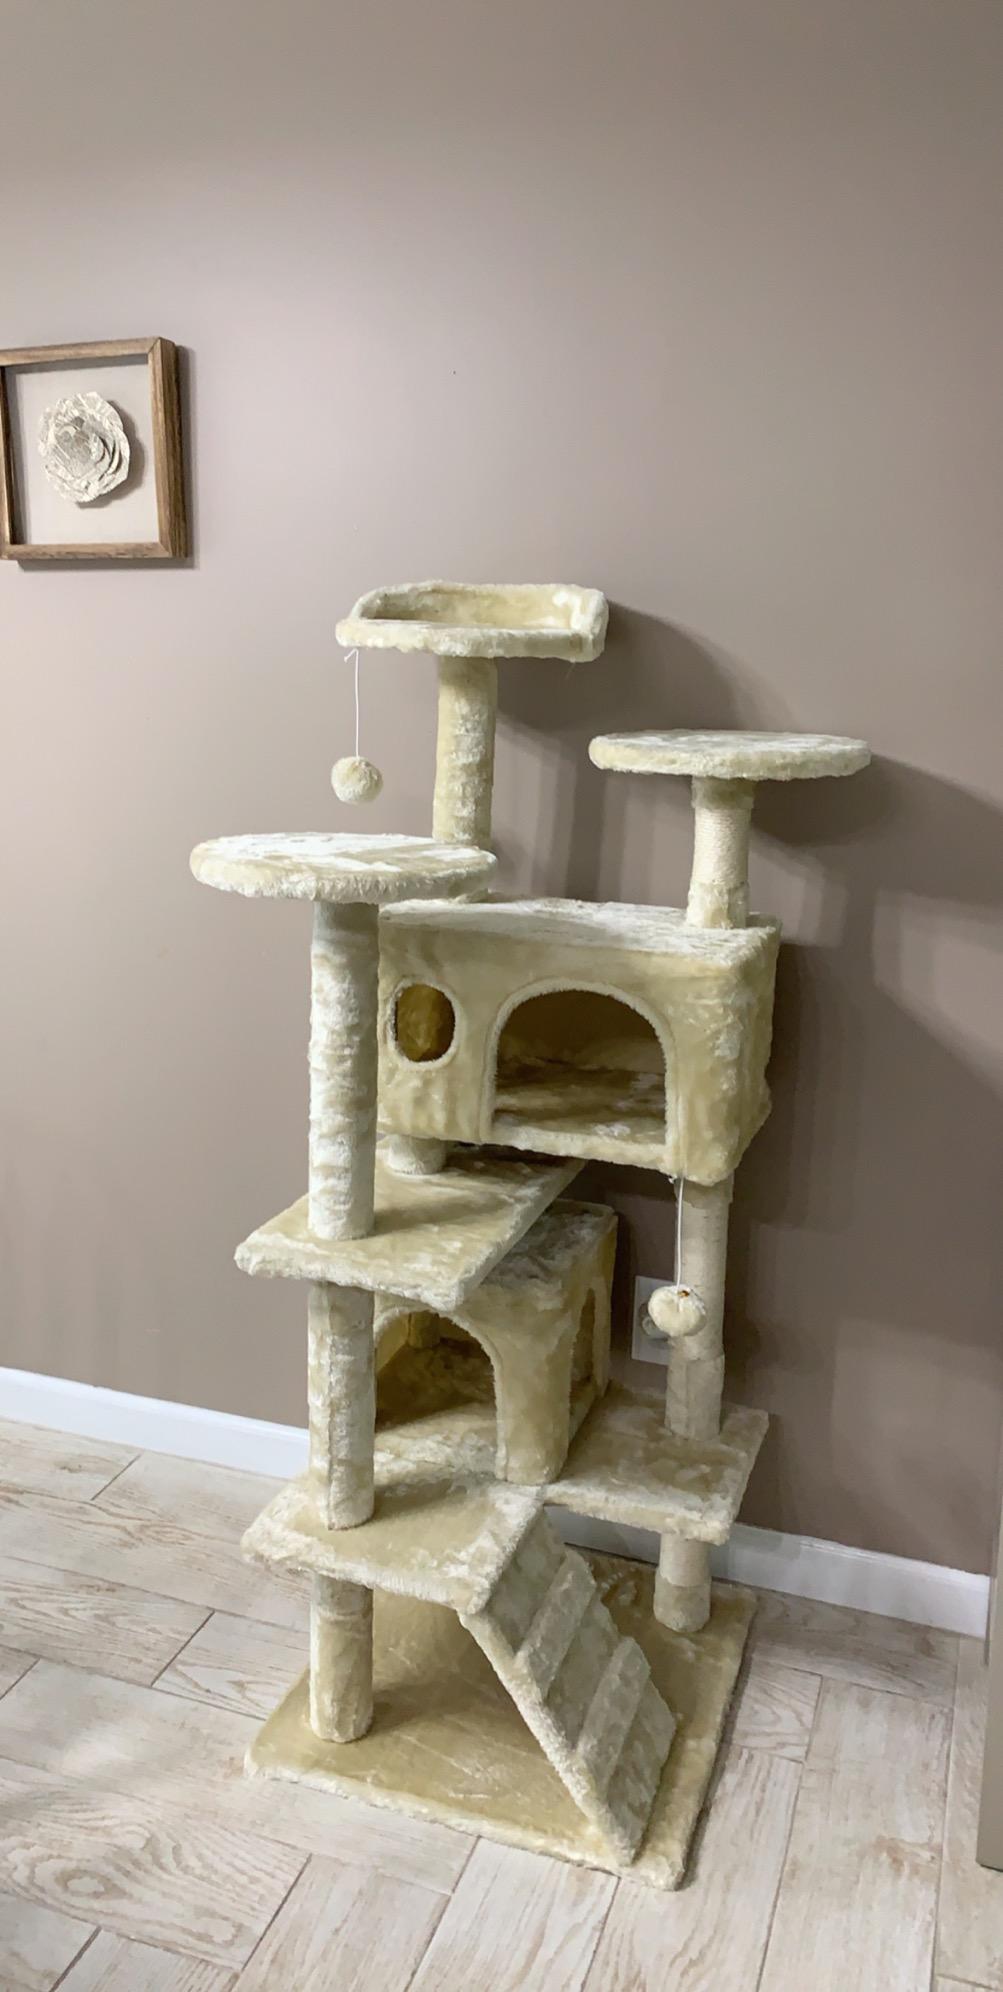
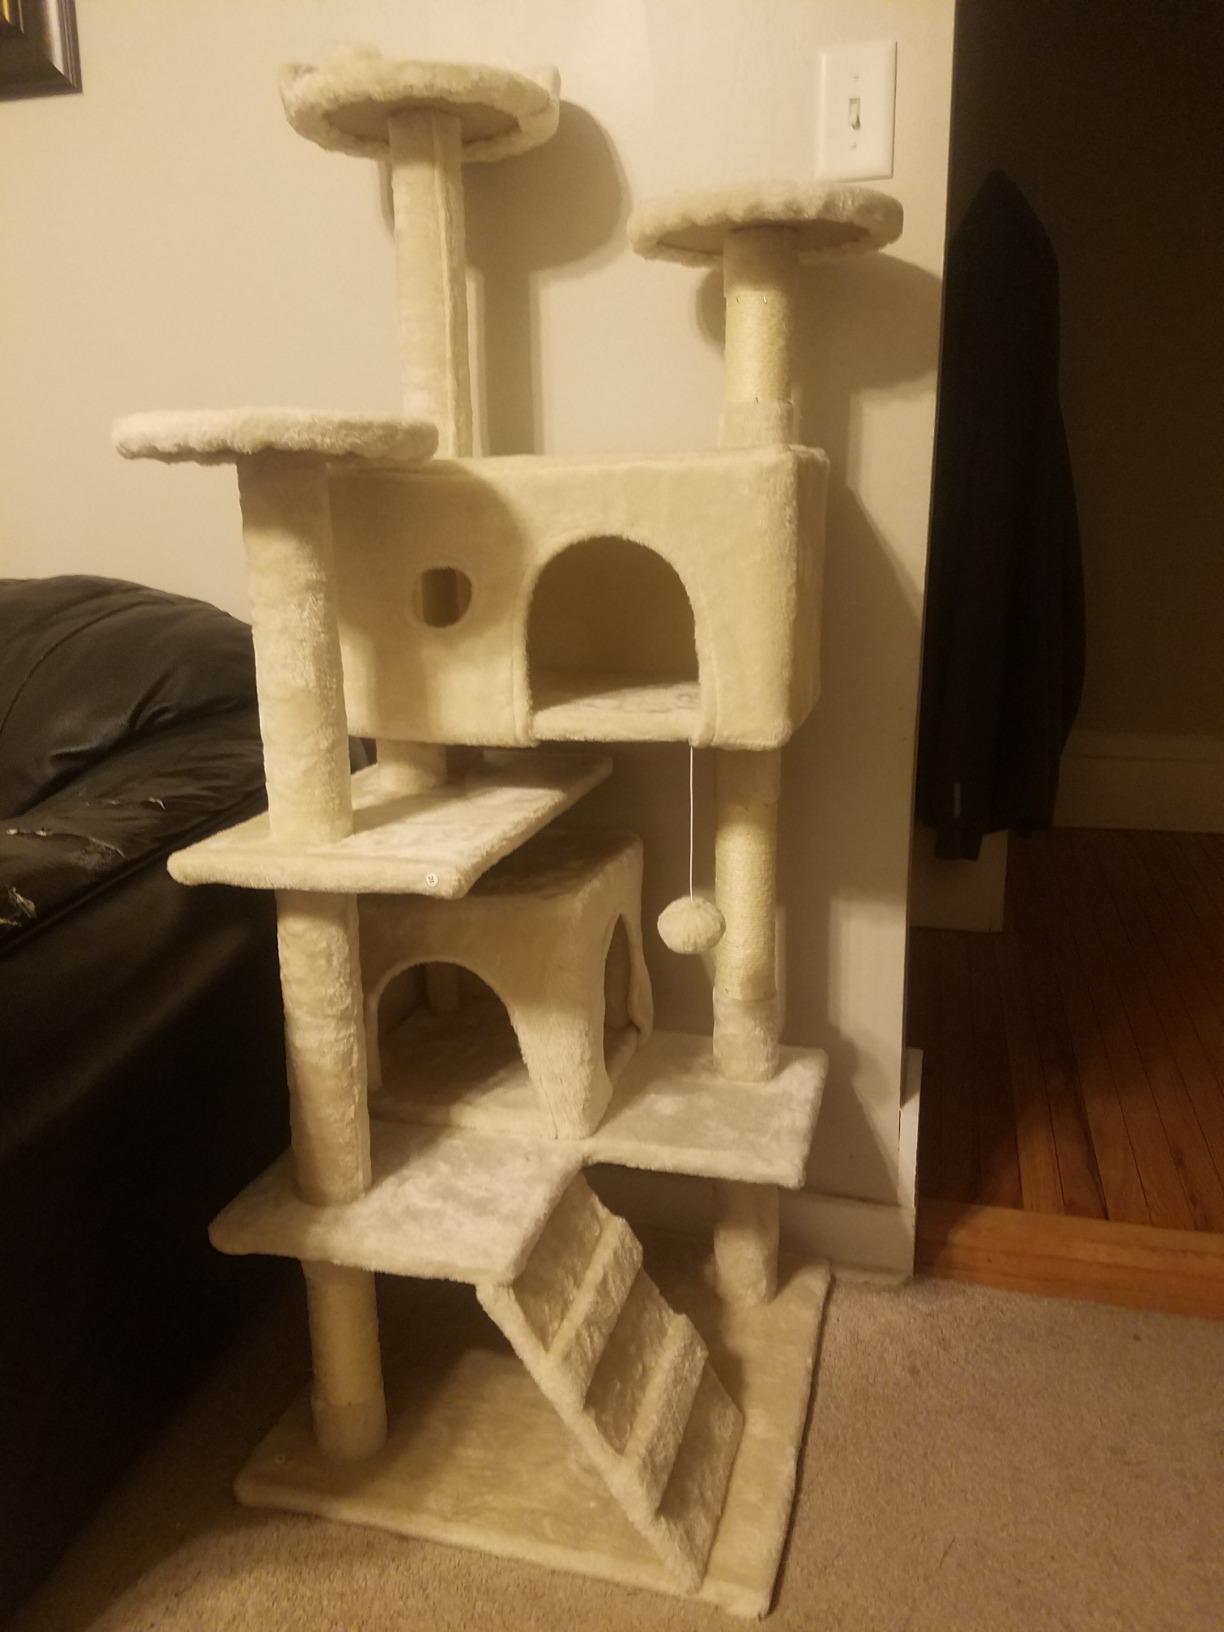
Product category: items_cat tree
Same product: yes